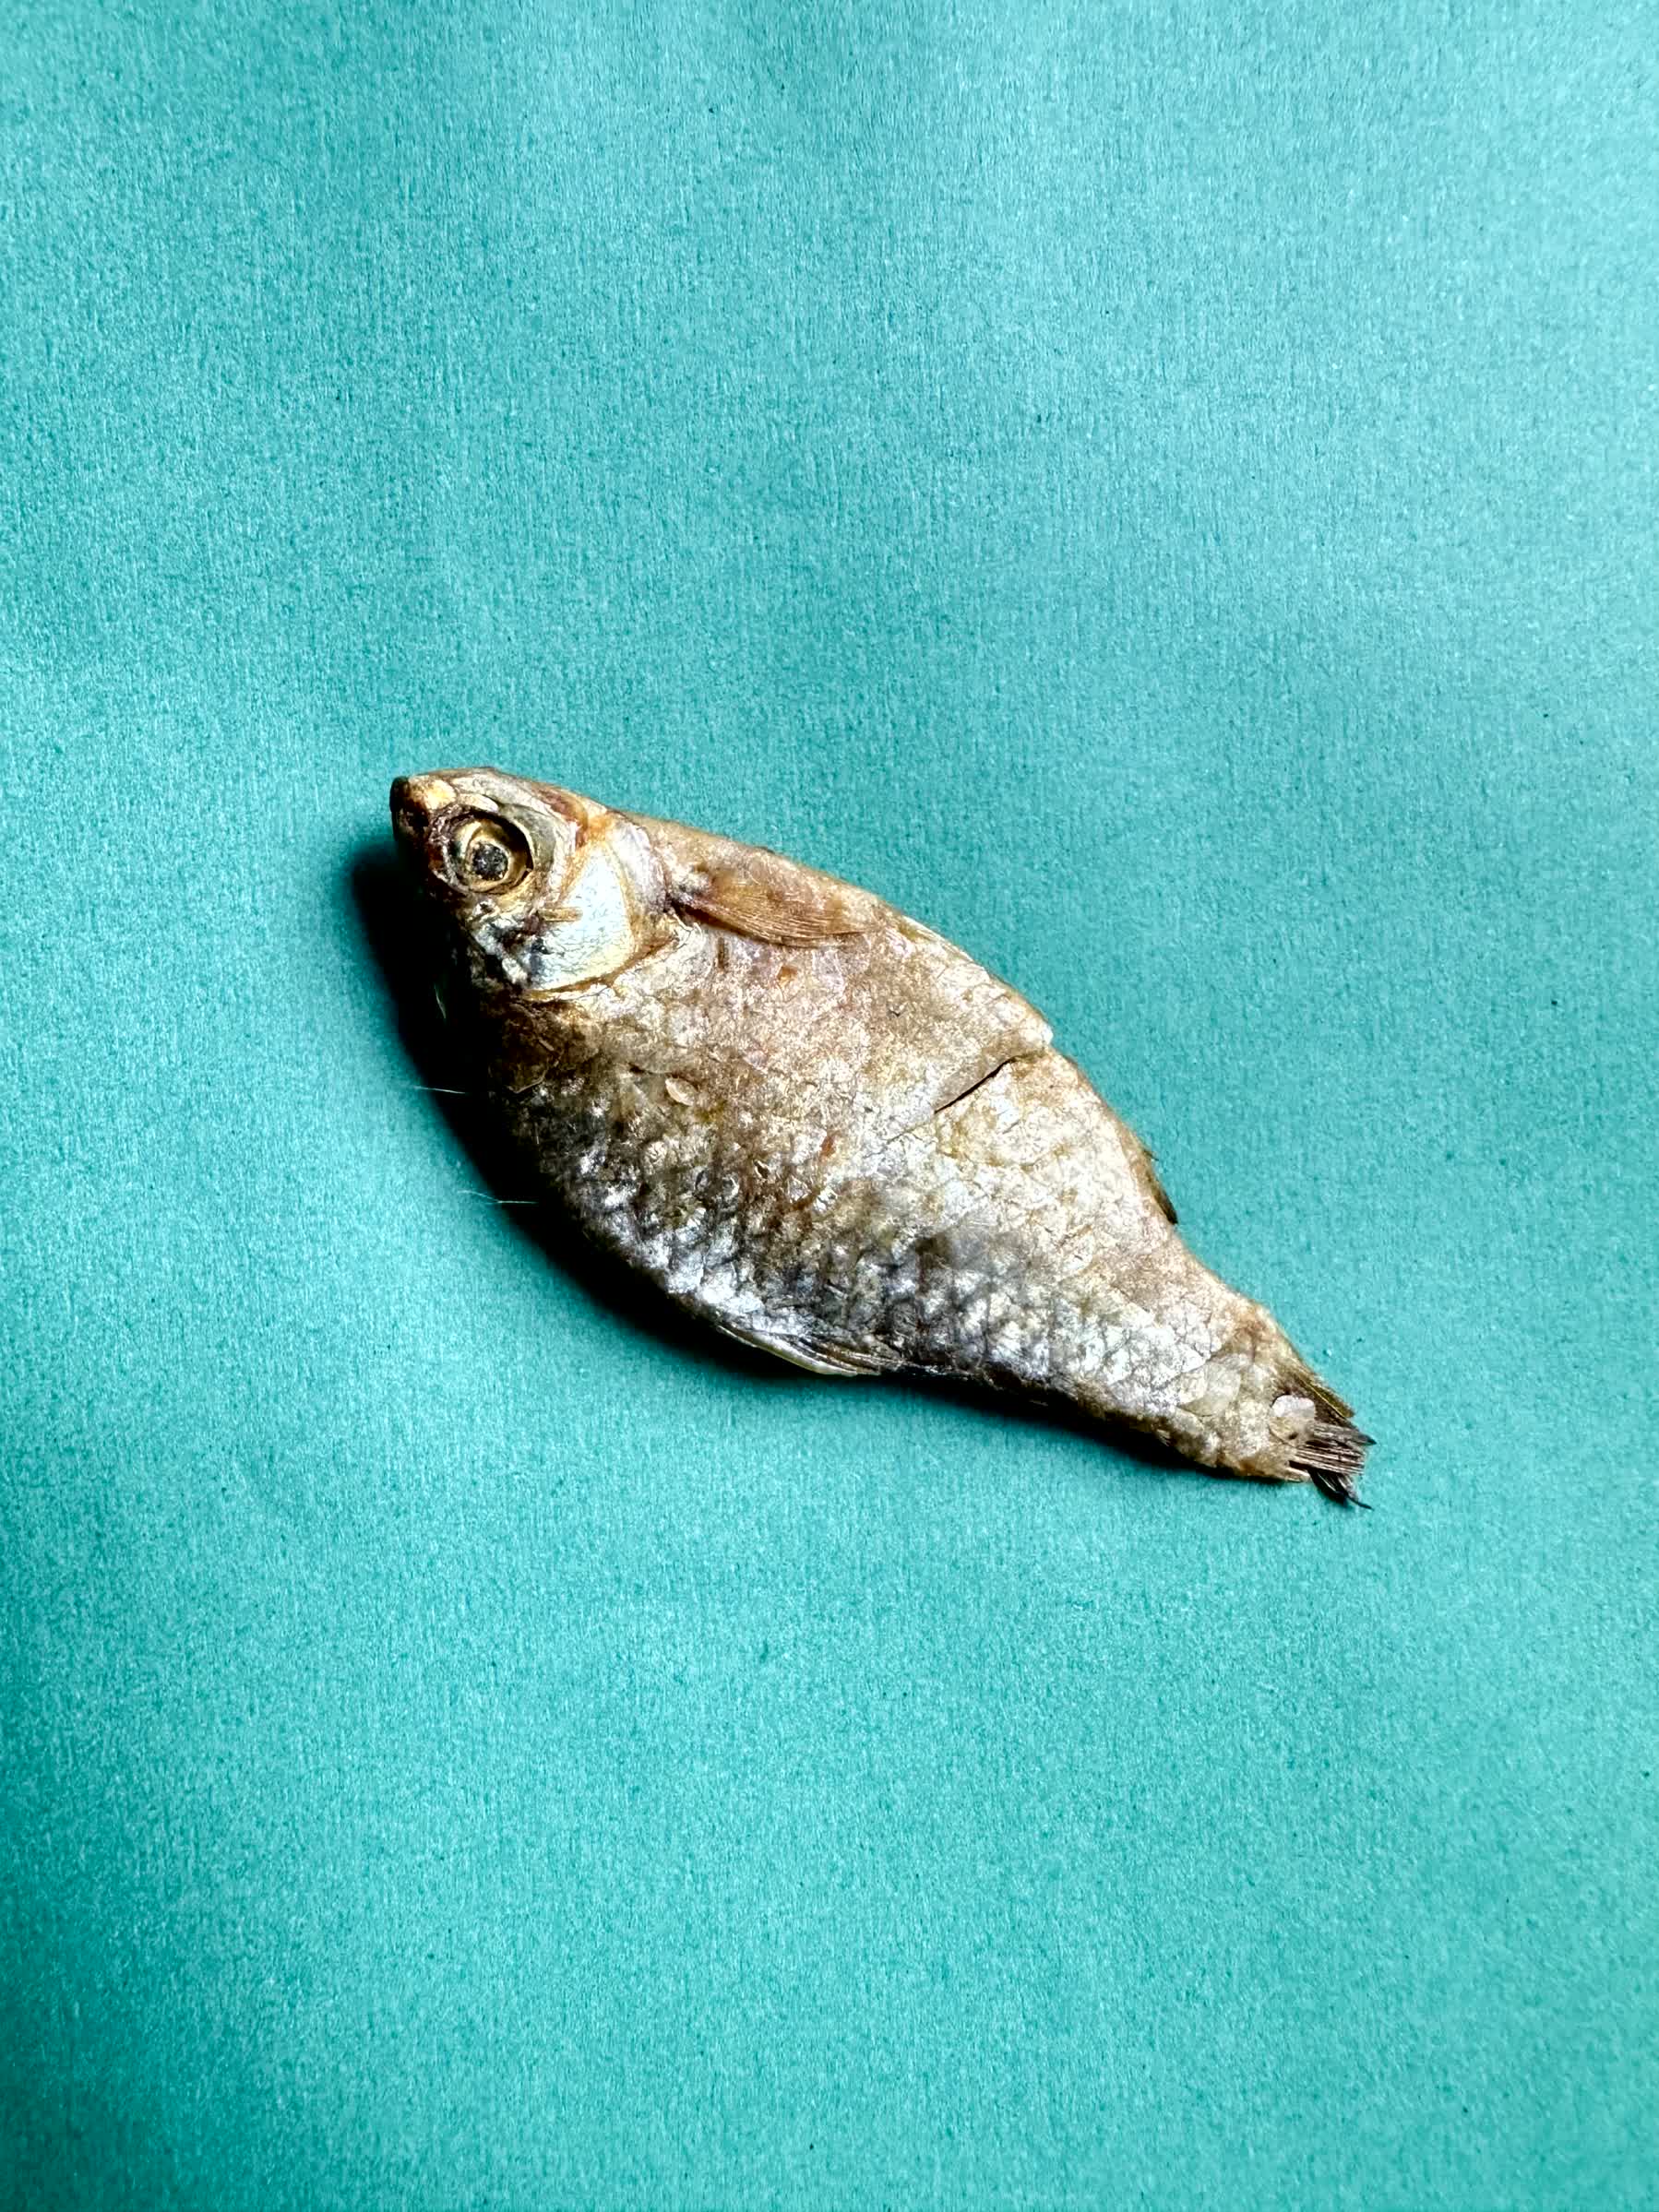
Species: puti chepa